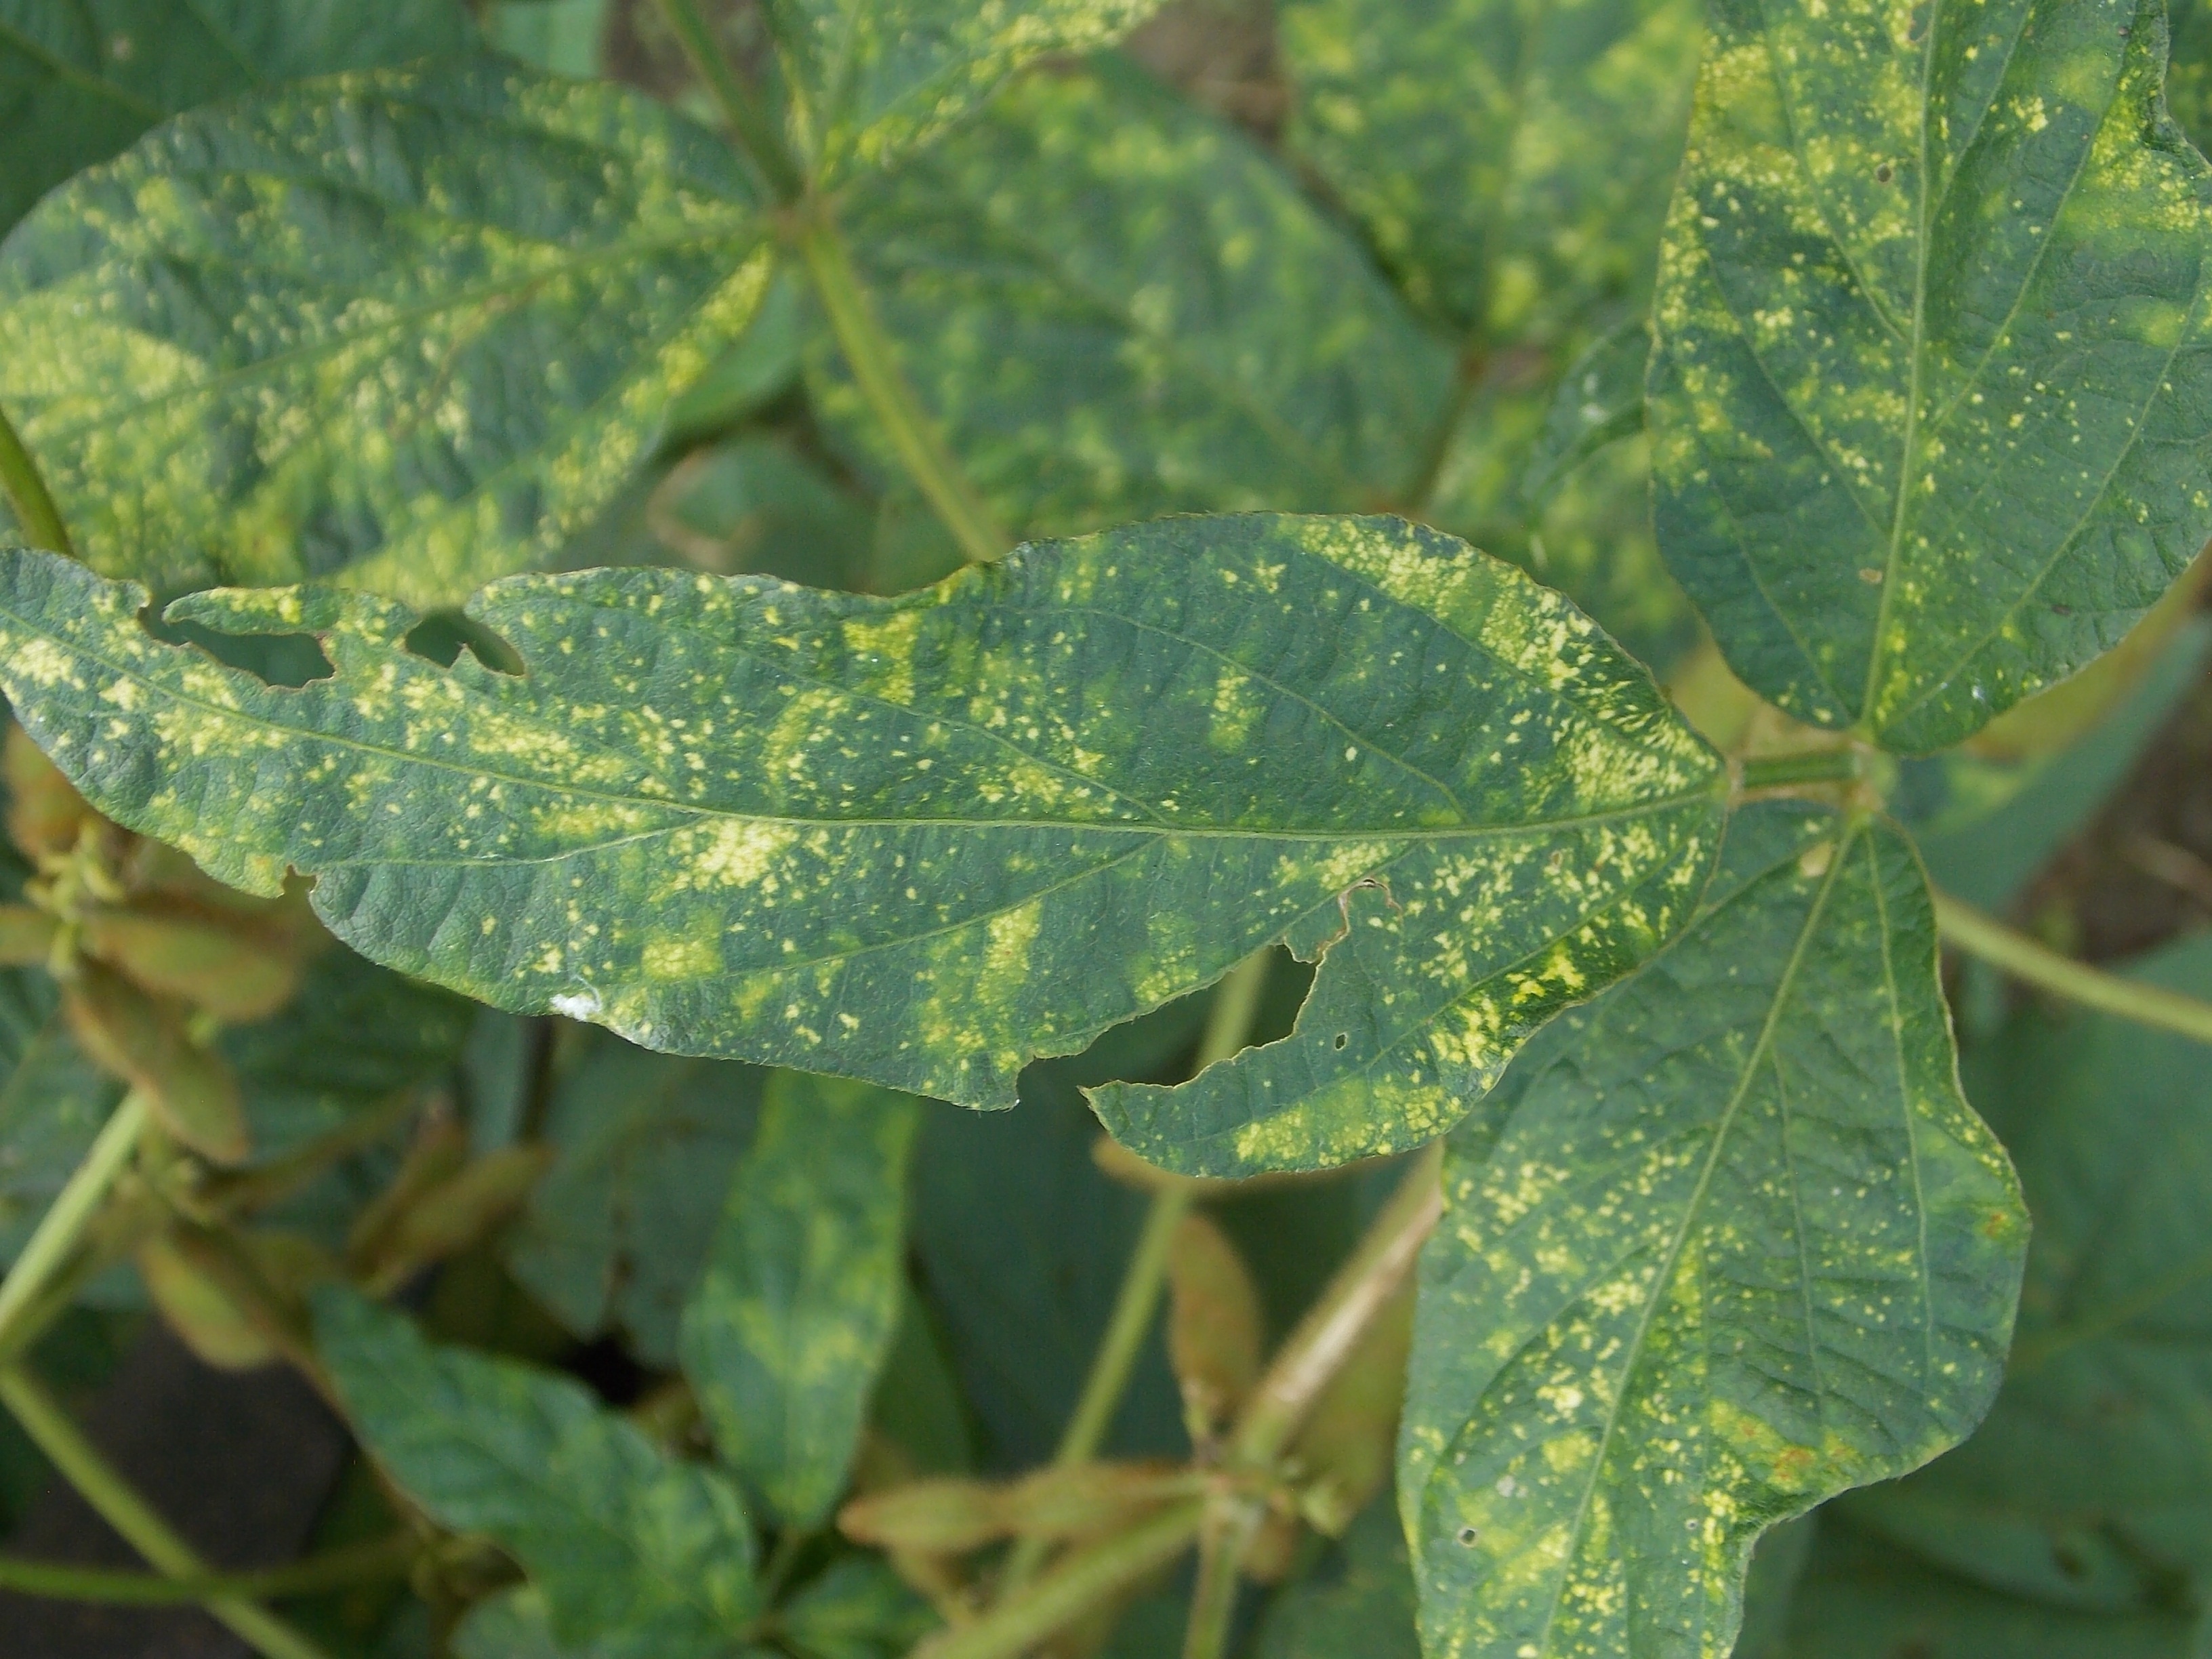
Label: Disease